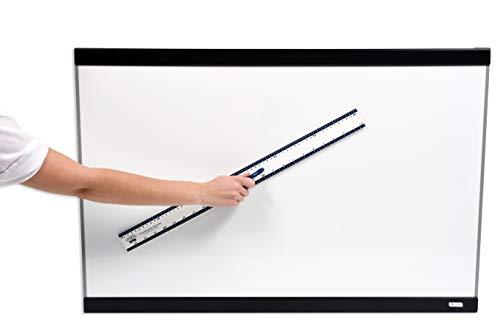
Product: Learning Advantage Magnetic Dry Erase Straight Edge - 24” - Jumbo Teaching Ruler - Measurement Tool for Whiteboards and Chalkboards
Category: Toys & Games | Learning & Education
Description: TEACH STEM -- This jumbo tool ensures easy demonstration of math, engineering, and geometry concepts.
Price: $15.49
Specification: ProductDimensions:24x2x1.5inches|ItemWeight:4ounces|ShippingWeight:4ounces(Viewshippingratesandpolicies)|ASIN:B001UFWJIA|Itemmodelnumber:7593|Manufacturerrecommendedage:3yearsandup